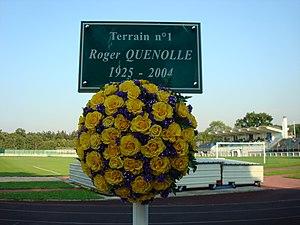
Roger Quenolle, né le 19 juillet 1925 au Vésinet et mort le 13 juillet 2004 au Vésinet, est un joueur et entraîneur de football français.